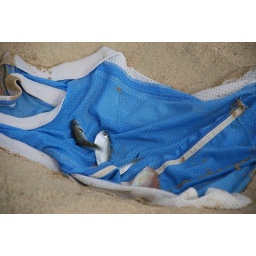
fish in t shirt